Soap Box Derby

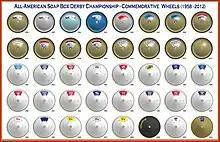
Championship wheels(1958–2012) commemorating each All-American

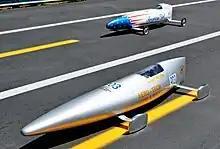
Ultimate Speed Challenge racers

Following Chevrolet's stepping down as national sponsor, Derby Downs was beset by a cheating scandal that threatened to damage its credibility as a trusted American institution. In 1973, World Champion Jimmy Gronen, 14, of Boulder, Colorado, was stripped of his title just two days after being crowned the winner after he was caught cheating. Unusual discrepancies surrounding Gronen's margins of victory and heat times tipped off Derby officials, and an investigation of his car (pictured left) was conducted using X-ray examination, which revealed an electromagnet in the nose of the car, along with electrical wires connected it to a battery. By Gronen leaning his helmet against a switch hidden in the helmet fairing (pictured right) of the car's body, the electromagnet became charged, effectively making the nose of the car grab the steel plate of the starting gate. When the gate swung forward, freeing the cars so they could start their run, Gronen's car was pulled forward as well, giving it a boost. Videotape of the race showed a suspiciously sudden lead for Gronen just a few feet after each heat began. Other suspicions were Gronen's heat times progressively slowing down as the race wore on—heat times usually get faster each time a racer completes a heat—as the battery drained power each time the circuit was closed, reducing the effectiveness of the magnet. The margin of victory for a race heat is normally no more than . Gronen's early heat victories were in the range.